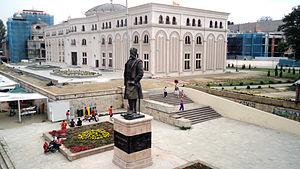
Le Musée de la lutte macédonienne est un musée situé à Skopje, la capitale de la Macédoine du Nord. Ouvert en 2011, à l'occasion des vingt ans de l'indépendance du pays, il présente au visiteur les grands moments et les figures de la prise de conscience nationale macédonienne du XVIIIᵉ siècle à 1991.
Skopje est la capitale et la plus grande ville de la Macédoine du Nord. Elle compte aujourd'hui un peu plus de 500 000 habitants, soit le tiers de la population totale du pays, dont une forte minorité d'Albanais et des communautés turque et rom. Seule métropole nord-macédonienne, elle concentre la majeure partie des fonctions administratives, économiques et culturelles du pays. Elle est située sur un important carrefour routier des Balkans, entre l'Égée et le Danube, et l'Adriatique et la mer Noire, et vit principalement de l'industrie métallurgique, agroalimentaire et textile.